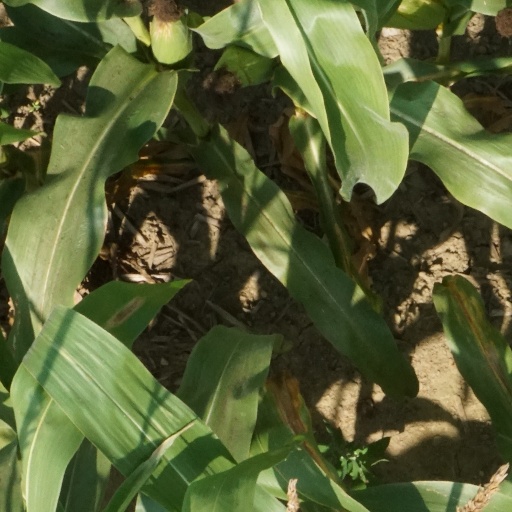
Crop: maize; corn